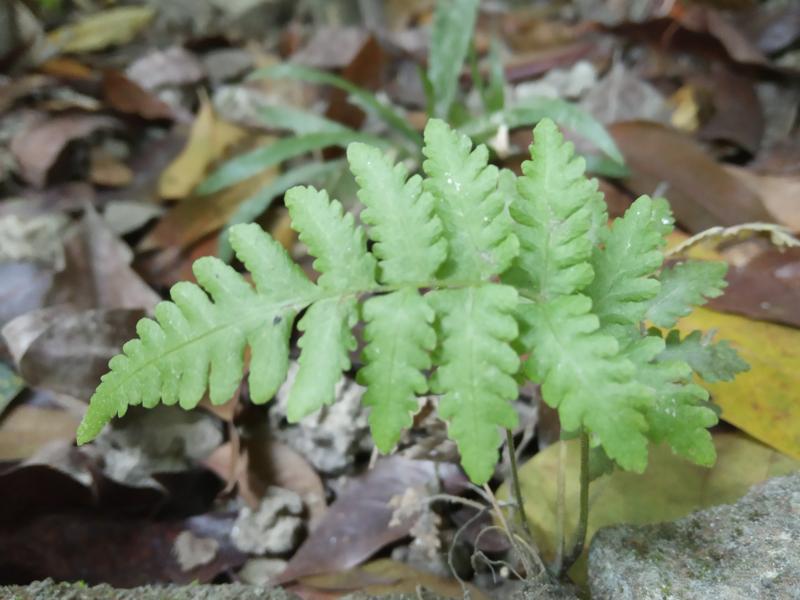
Weed species: Pteris vittata